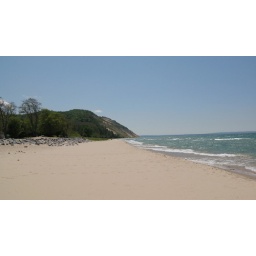
Some sand dunes rise 250+ ft. above the lake shore